Staines-upon-Thames

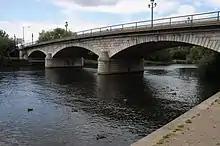
Staines Bridge, opened 1832

A further Act of Parliament in 1828, authorised the borrowing of up to £60,000 for the construction of a fourth bridge. The granite structure was designed by George Rennie and was based on Waterloo Bridge. Rennie insisted that the site of the crossing be moved upstream, where deeper foundations could be constructed. The repositioning required new approach roads to be constructed and the necessary land was subject to compulsory purchase. The foundation stones were laid on each side of the river in September 1829 and William IV opened the bridge in April 1832. Tolls for crossing the bridge were abolished in 1871.